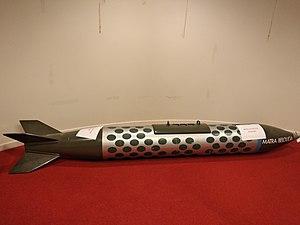
La bombe lance grenade BLG 66 Belouga est une bombe à sous-munition anti-piste conçue par l'entreprise française Matra et entrée en service en 1979.